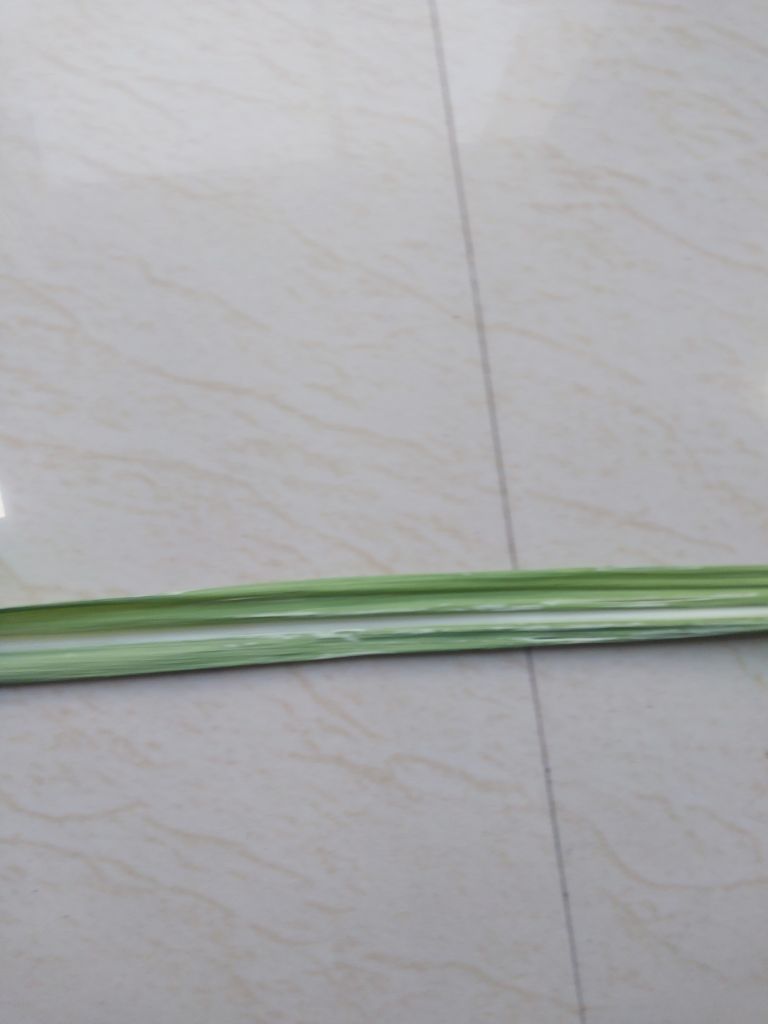
Label: Viral Disease